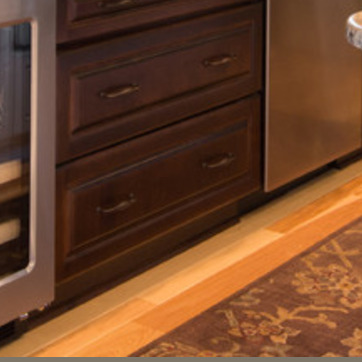
Material: wood